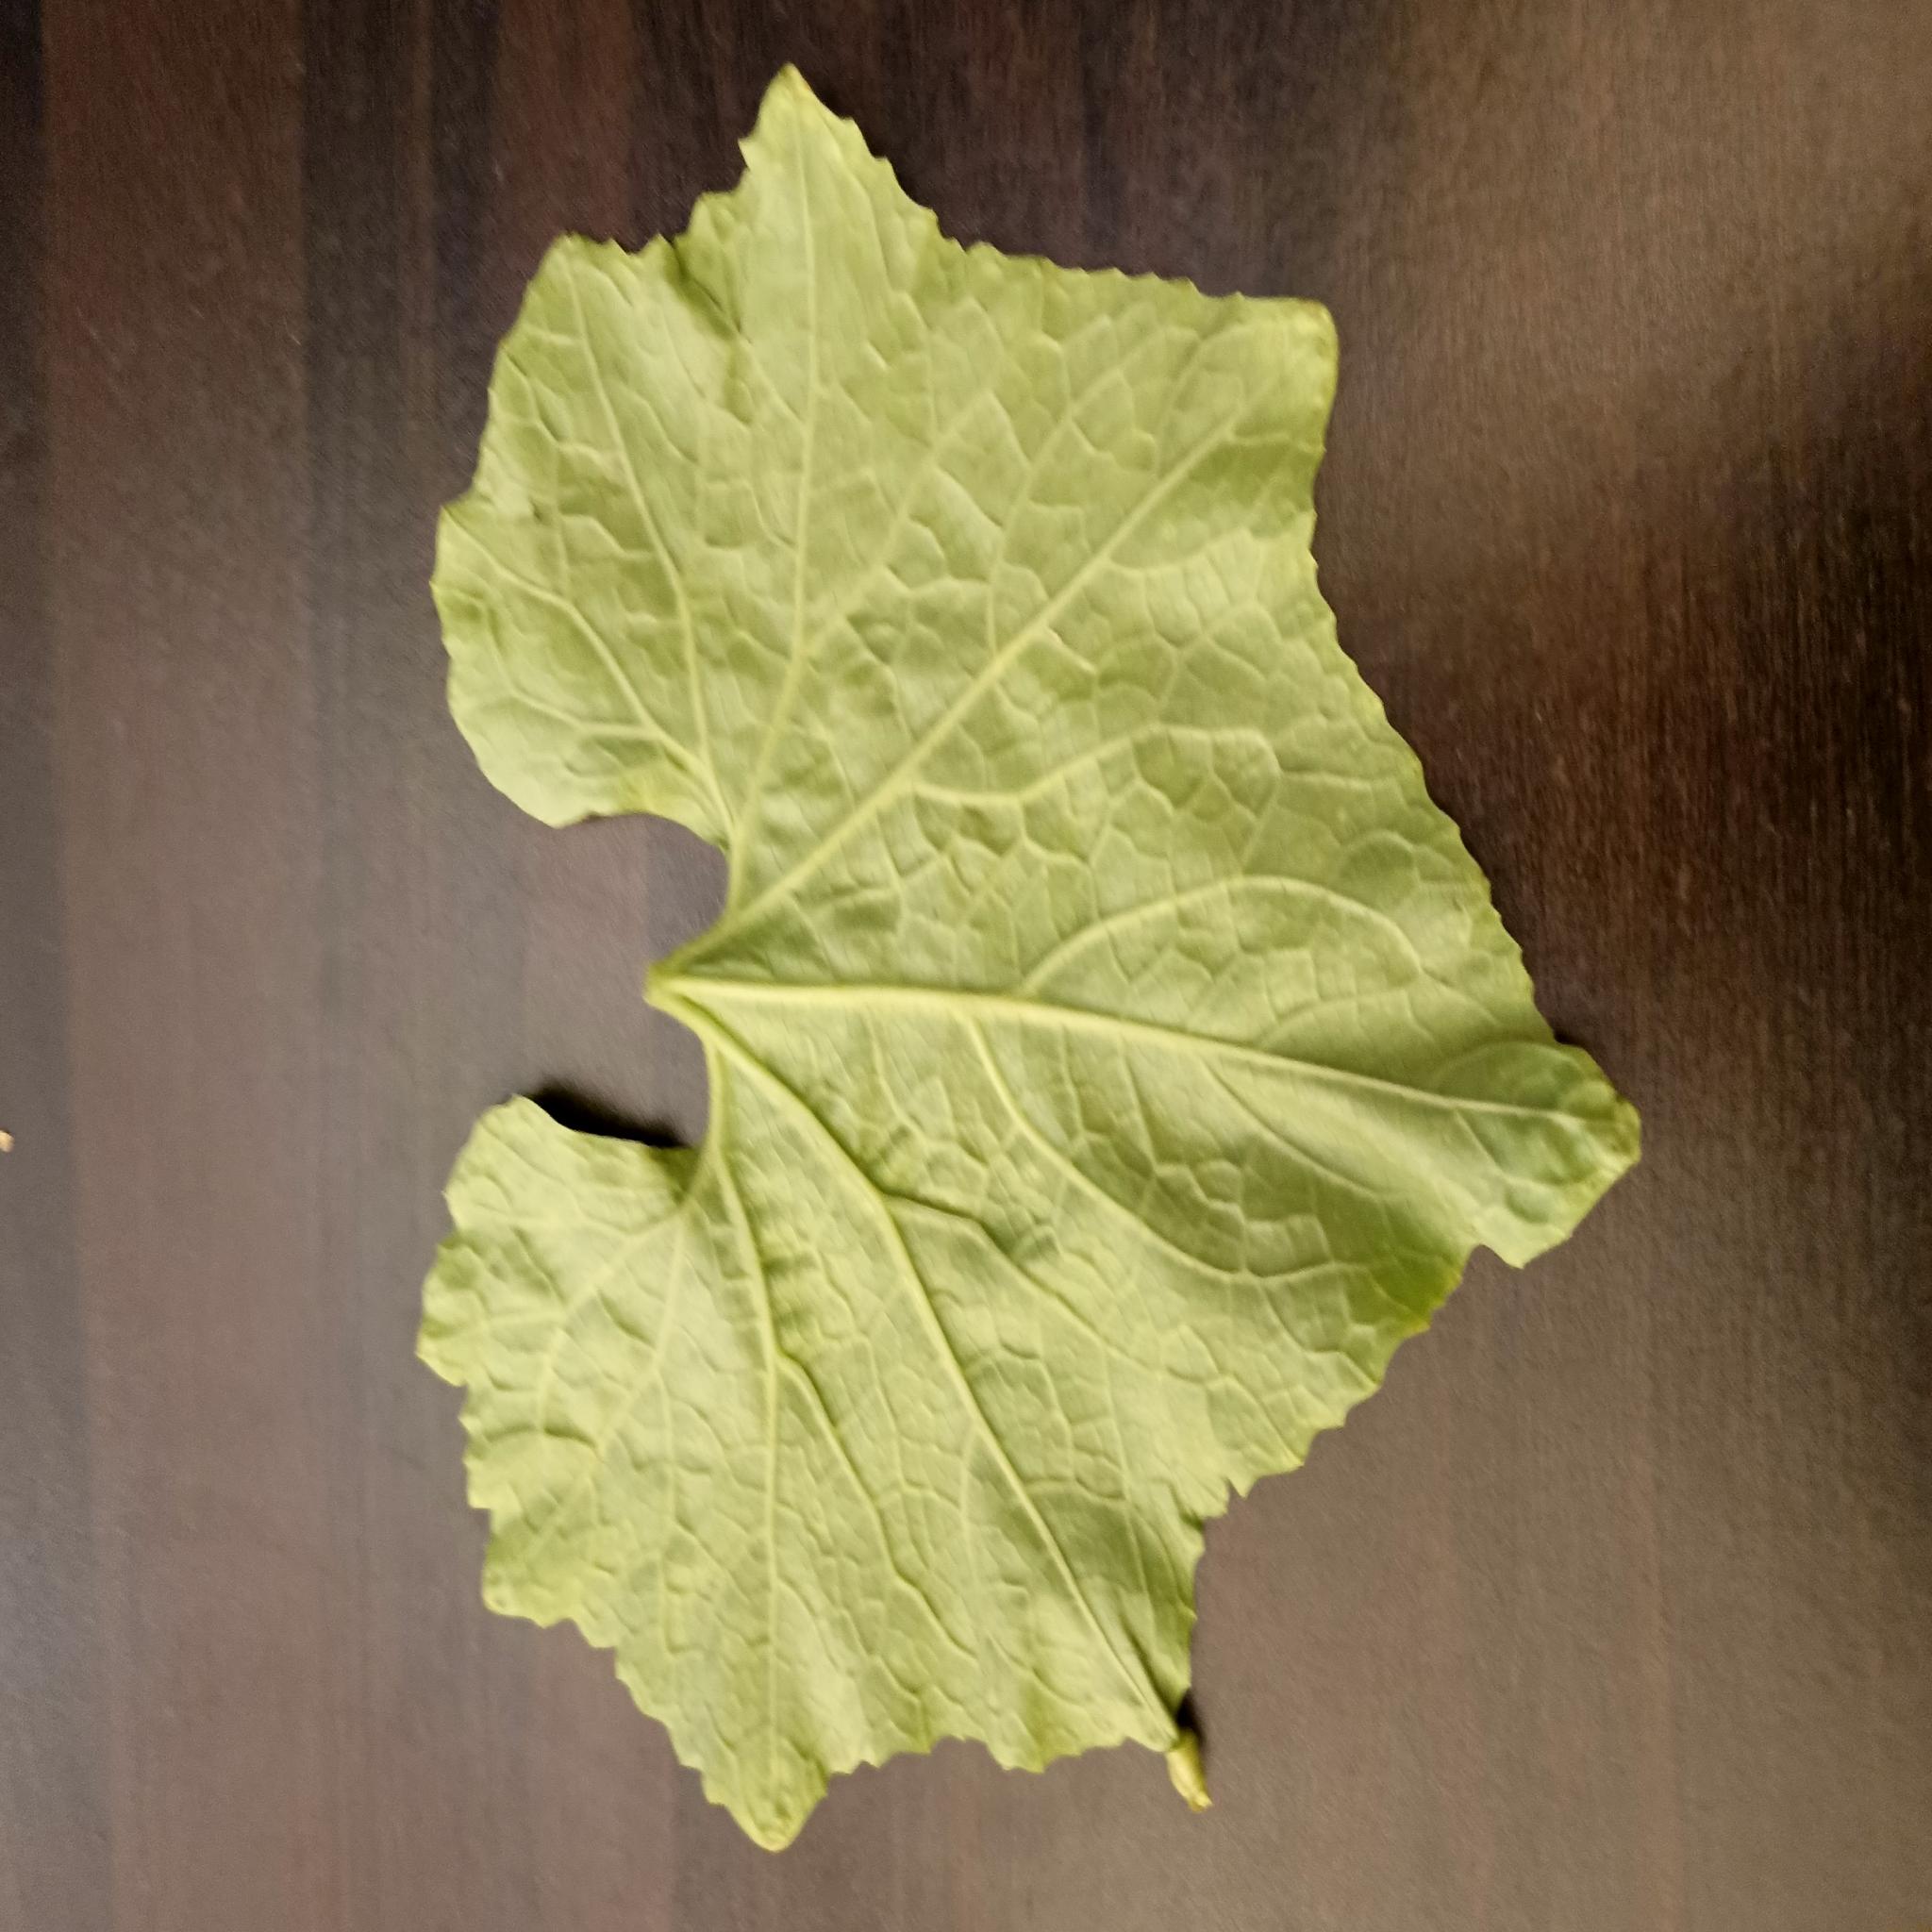
Label: Healthy